Élisabeth Vigée Le Brun

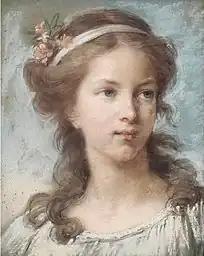
"Self-portrait at age sixteen", 1771, pastel.

Born in Paris on 16 April 1755, Élisabeth Louise Vigée was the daughter of Jeanne (1728–1800), a hairdresser from a peasant background, and Louis Vigée (1715–1767), a portraitist, pastellist and member of the Académie de Saint-Luc, who mostly specialized in painting with oils. Élisabeth exhibited artistic inclinations from her childhood, making a sketch of a bearded man at the age of seven or eight; when he first saw her sketches her father was jubilant and exclaimed that "You will be a painter my child, if there ever was one", and started to give her lessons in art. In 1760, at the age of five, she had entered a convent, where she remained until 1766. She then worked as an assistant to her father's friend, the painter and poet Pierre Davesne, with whom she learned more about painting. Her father died when she was 12 years old, from infections after several surgical operations. In 1768, her mother married a wealthy but mean jeweller, Jacques-François Le Sèvre, and shortly after, the family moved to the Rue Saint-Honoré, close to the Palais Royal.